Rhenium

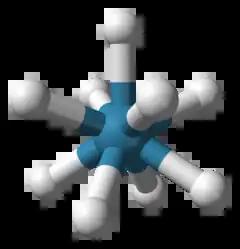
Structure of .

A distinctive derivative of rhenium is nonahydridorhenate, originally thought to be the "rhenide" anion, Re, but actually containing the anion in which the oxidation state of rhenium is +7.